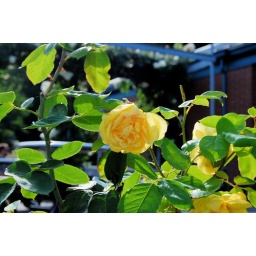
The rose test garden in Portland is amazing. It smells so good, is so colorful and, just, pretty awesome.